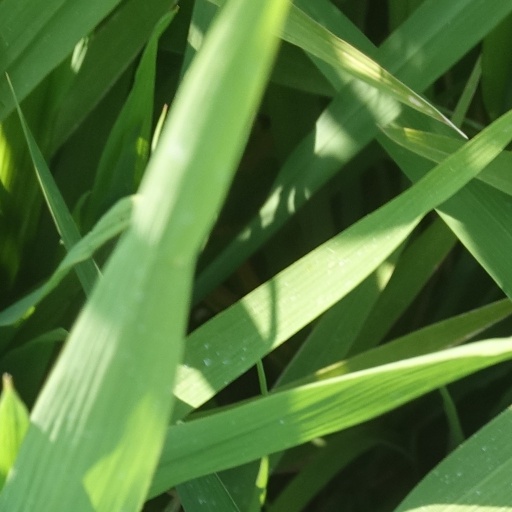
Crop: rice